Jewish cemetery, Währing

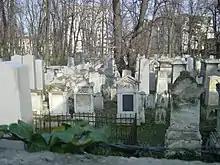
The cemetery in Währing as seen from Währing Park

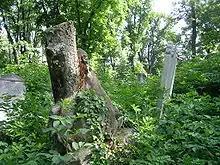
Tombstone in the shape of a rootstock

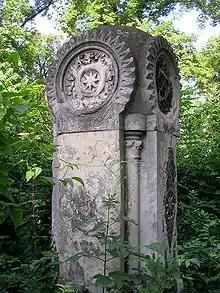
A stele

Due to the sanitation ordinance of the Holy Roman Emperor Joseph II, every graveyard in Vienna within the city walls had to be closed. In place of the old local graveyards that had developed around the parish churches, new graveyards were constructed outside the city walls. The Jewish community was also affected by this measure, as they maintained a cemetery in the Seegasse (Roßau). This cemetery was closed. For this reason, in 1784 the Jewish community acquired a 2-hectare plot of land next to the newly constructed General Cemetery of Währing; there, in the same year, they opened the new Jewish cemetery, demarcated by a wall. Originally, the cemetery consisted only of the part to the west of the entrance; however, it was twice expanded towards the east through the purchase of more land. Until the completion of the Jewish part of the Zentralfriedhof in 1879 approximately 8000 to 9000 graves were constructed here. Unlike at the Jewish cemetery in Roßau, where only Hebrew inscriptions may be found, in the Währing cemetery gravestones with Hebrew as well as German writing exist. A last few, occasional burials took place in the family vaults in the late 1880s. After that, no more burials took place at the cemetery. Around 1900 an avenue of lime trees was planted in the middle of the unused cemetery. This is a sign of how liberal the Jewish community in Vienna at the time was, as lime trees planted next to priests' graves are supposed to dissolve the separation between these graves and the surrounding graves in the traditional Jewish mindset.